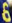
Number: 6